Battle of Magdhaba

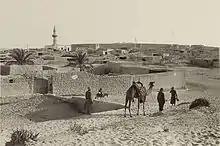
Walled town of El Arish, with camel and men in foreground

As the Anzac Mounted Division approached Um Zughla at 02:00 on 21 December, a halt was called until 03:30 when the column continued on to El Arish. At 07:45, the advanced troops entered the town, unopposed, to contact the civil population and arrange water supplies for the mounted force. One prisoner was captured, while lines of observation were set up, which maintained a close watch over the country east and south of the town. By 16:00 the 1st and 3rd Light Horse, the New Zealand Mounted Rifles and the Imperial Camel Brigades were in bivouac at El Arish, the only casualties during the day being two members of the 1st Light Horse Brigade, who were blown up by a stranded mine on the beach.